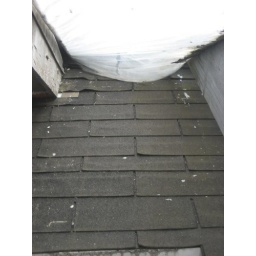
by fixing the water flow upstream, the plastic woud not be necessary